Polyring forming processes

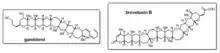
Fig. 1: Representative examples of synthetic targeting using polyring forming processes

Polycyclic natural products such as marine toxin gambierol and brevetoxin B (Fig. 1) are intriguing targets in organic synthesis. Polyring forming processes are applied to the total synthesis of these polycyclic molecules. Short sequences of reactions are used in an iterative fashion to build the successive ring structures.